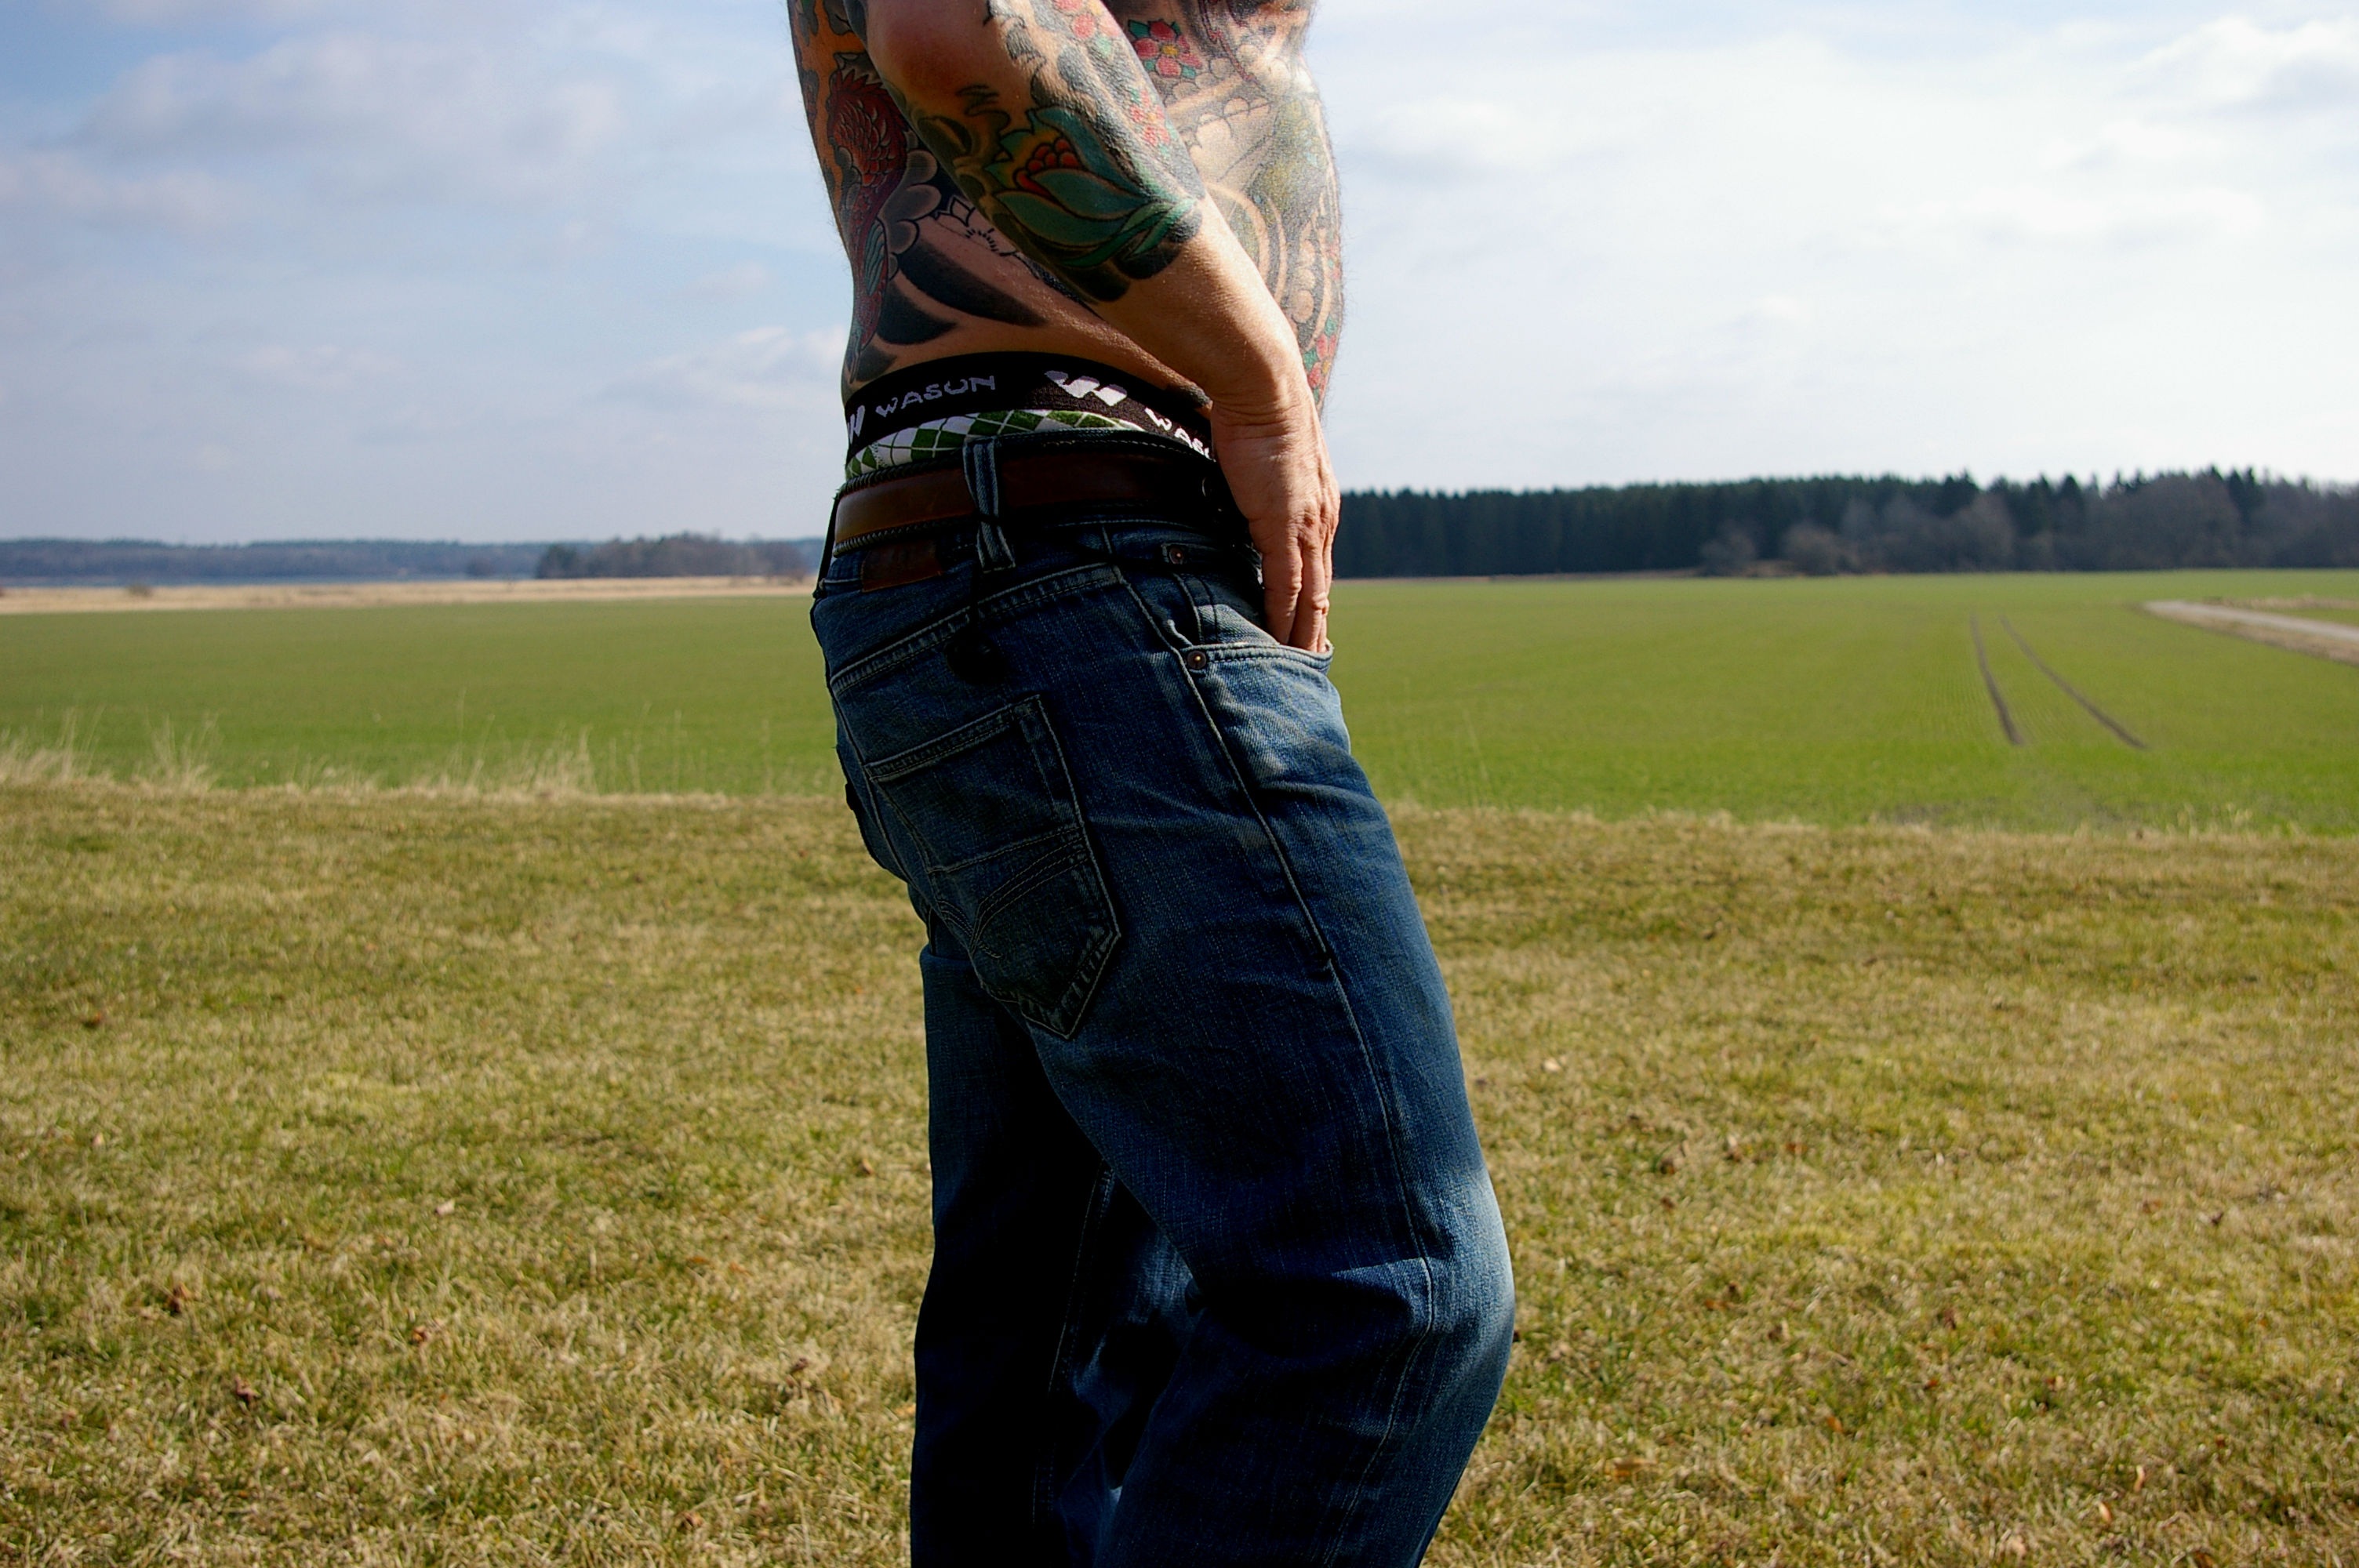
grass, lawn, meadow, male, jeans, lifestyle, sports, selection, tattooed, upper body, grass family